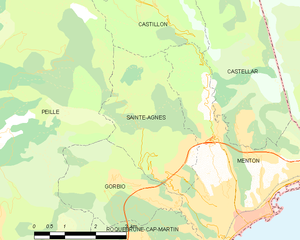
Carte des communes françaises: Sainte-Agnès